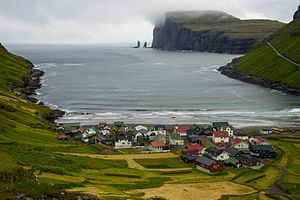
Færøske byer og bygder efter indbyggertal
Tjørnuvík.